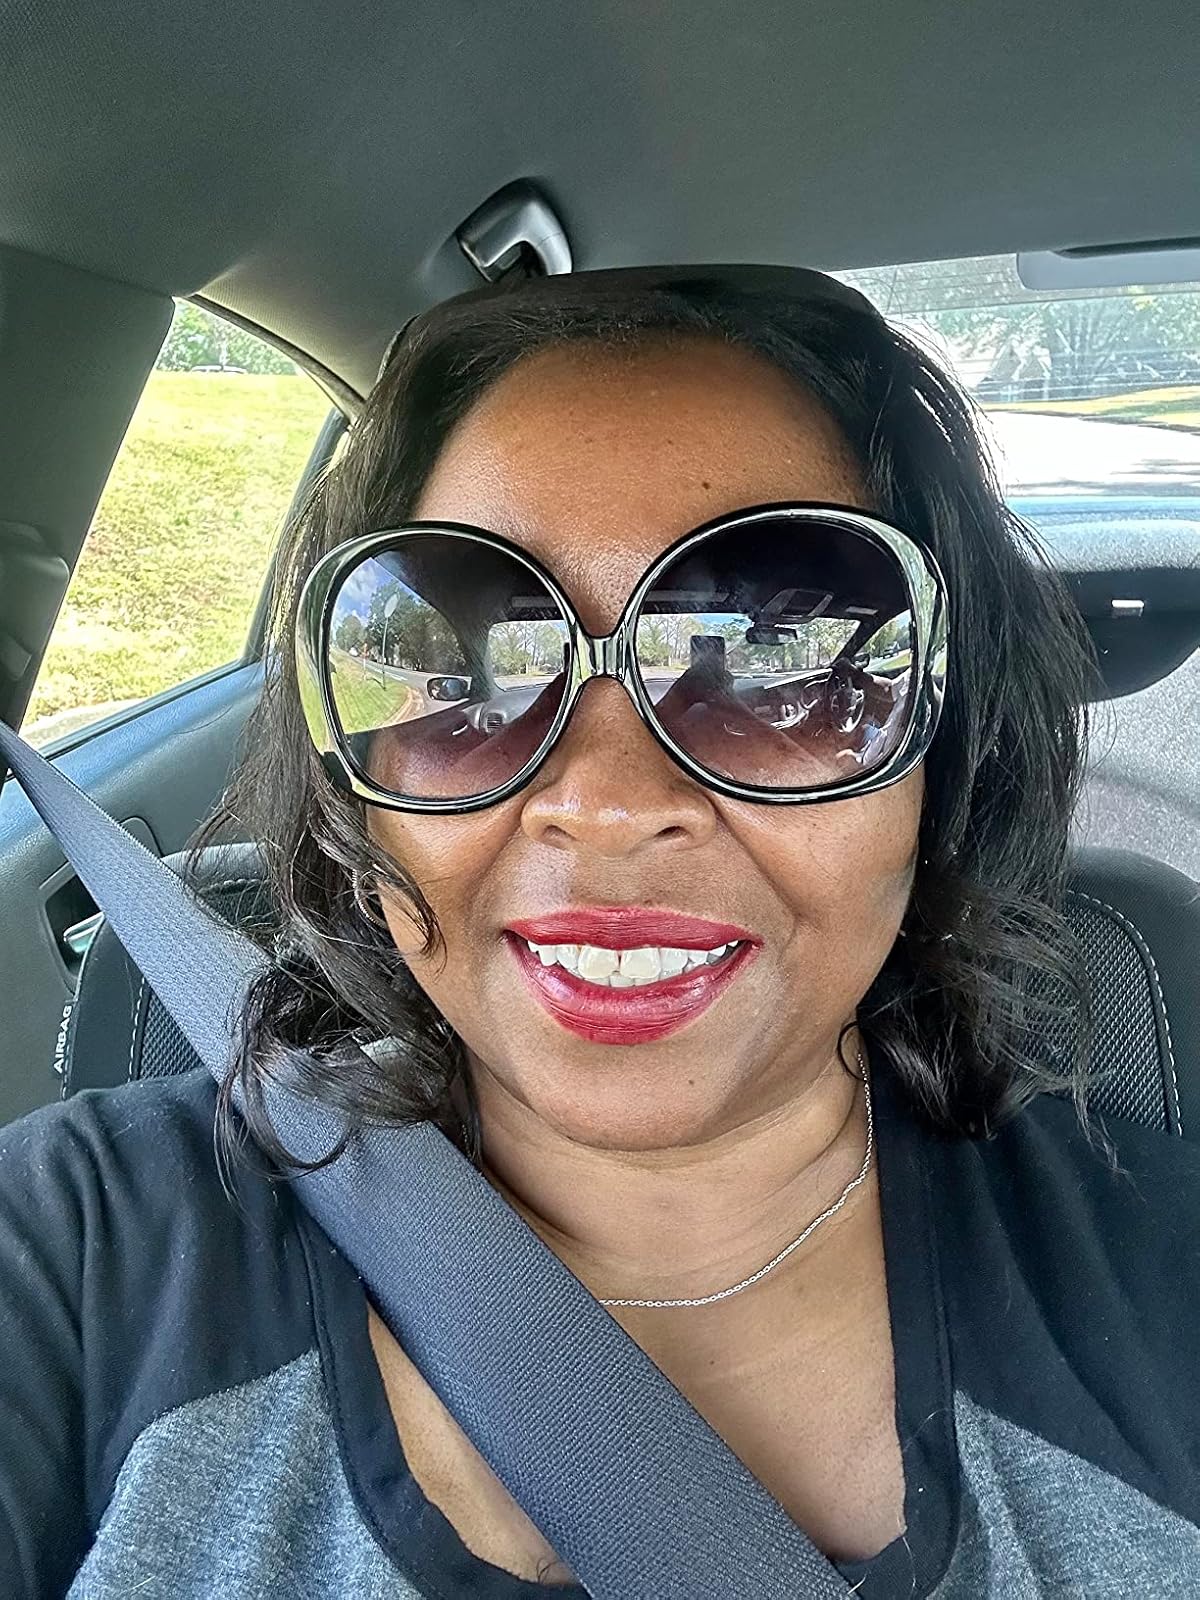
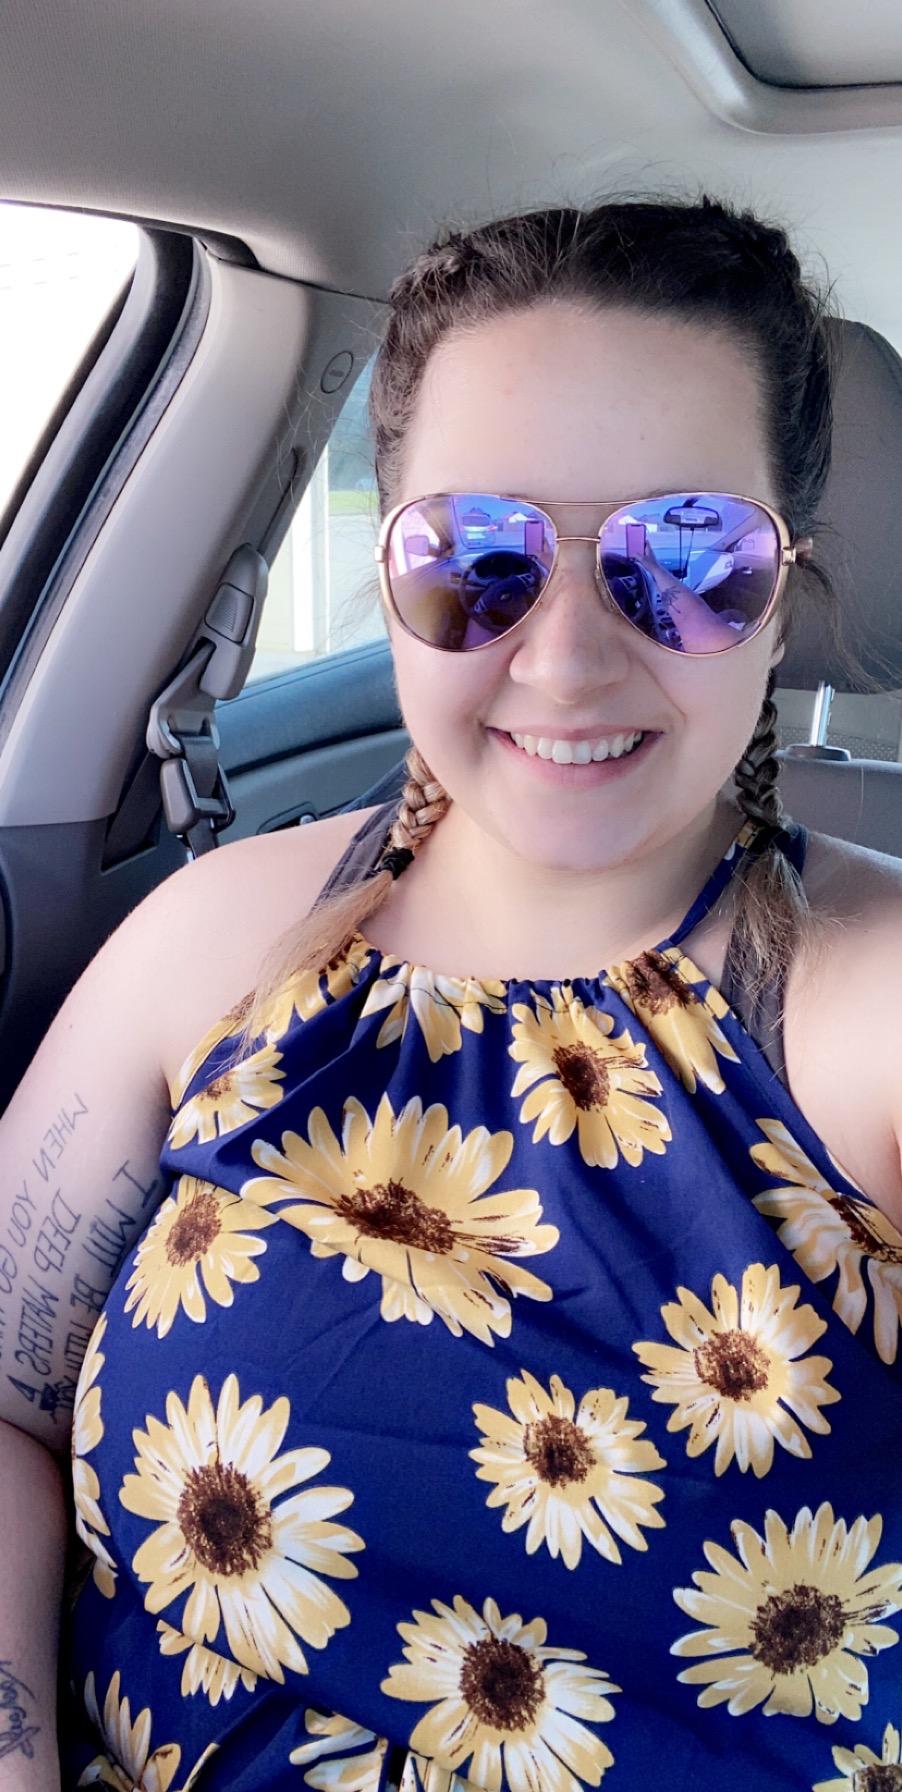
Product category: accessories_sunglasses
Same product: no